Water heat recycling

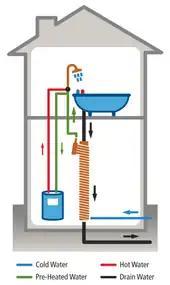
Diagram showing how a waste water heat recovery unit can be installed into a house

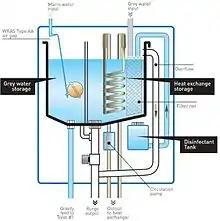
Heat Recovery schematic system within a greywater recycling unit

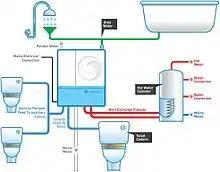
Heat Recovery system incorporated within a greywater recycling system

The cold water that is put into a water heating device can be preheated using the reclaimed thermal energy from a shower so that the input water does not need as much energy to be heated before being used in a shower, dishwasher, or sink. The water entering a storage tank is usually close to 11 °C but by recovering the energy in the hot water from a bath or dishwasher, the temperature of the water entering the holding tank can be elevated to 25 °C, saving energy required to increase the temperature of a given amount of water by 14 °C. This water is then heated up a little further to 37 °C before leaving the tank and going to the average shower.